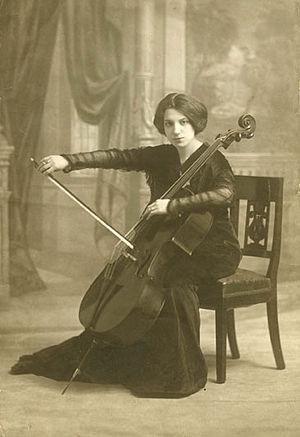
La violoncelliste portugaise Guilhermina Suggia.
Guilhermina Suggia, est une violoncelliste portugaise. Elle étudie à Paris avec Pablo Casals et se forge une réputation internationale, devenant la première femme virtuose professionnelle de l'instrument. Elle passe de nombreuses années au Royaume-Uni, où elle est particulièrement célèbre. Elle prend sa retraite en 1939, mais donne des concerts en Grande-Bretagne. Son dernier a lieu en 1949, un an avant sa mort.